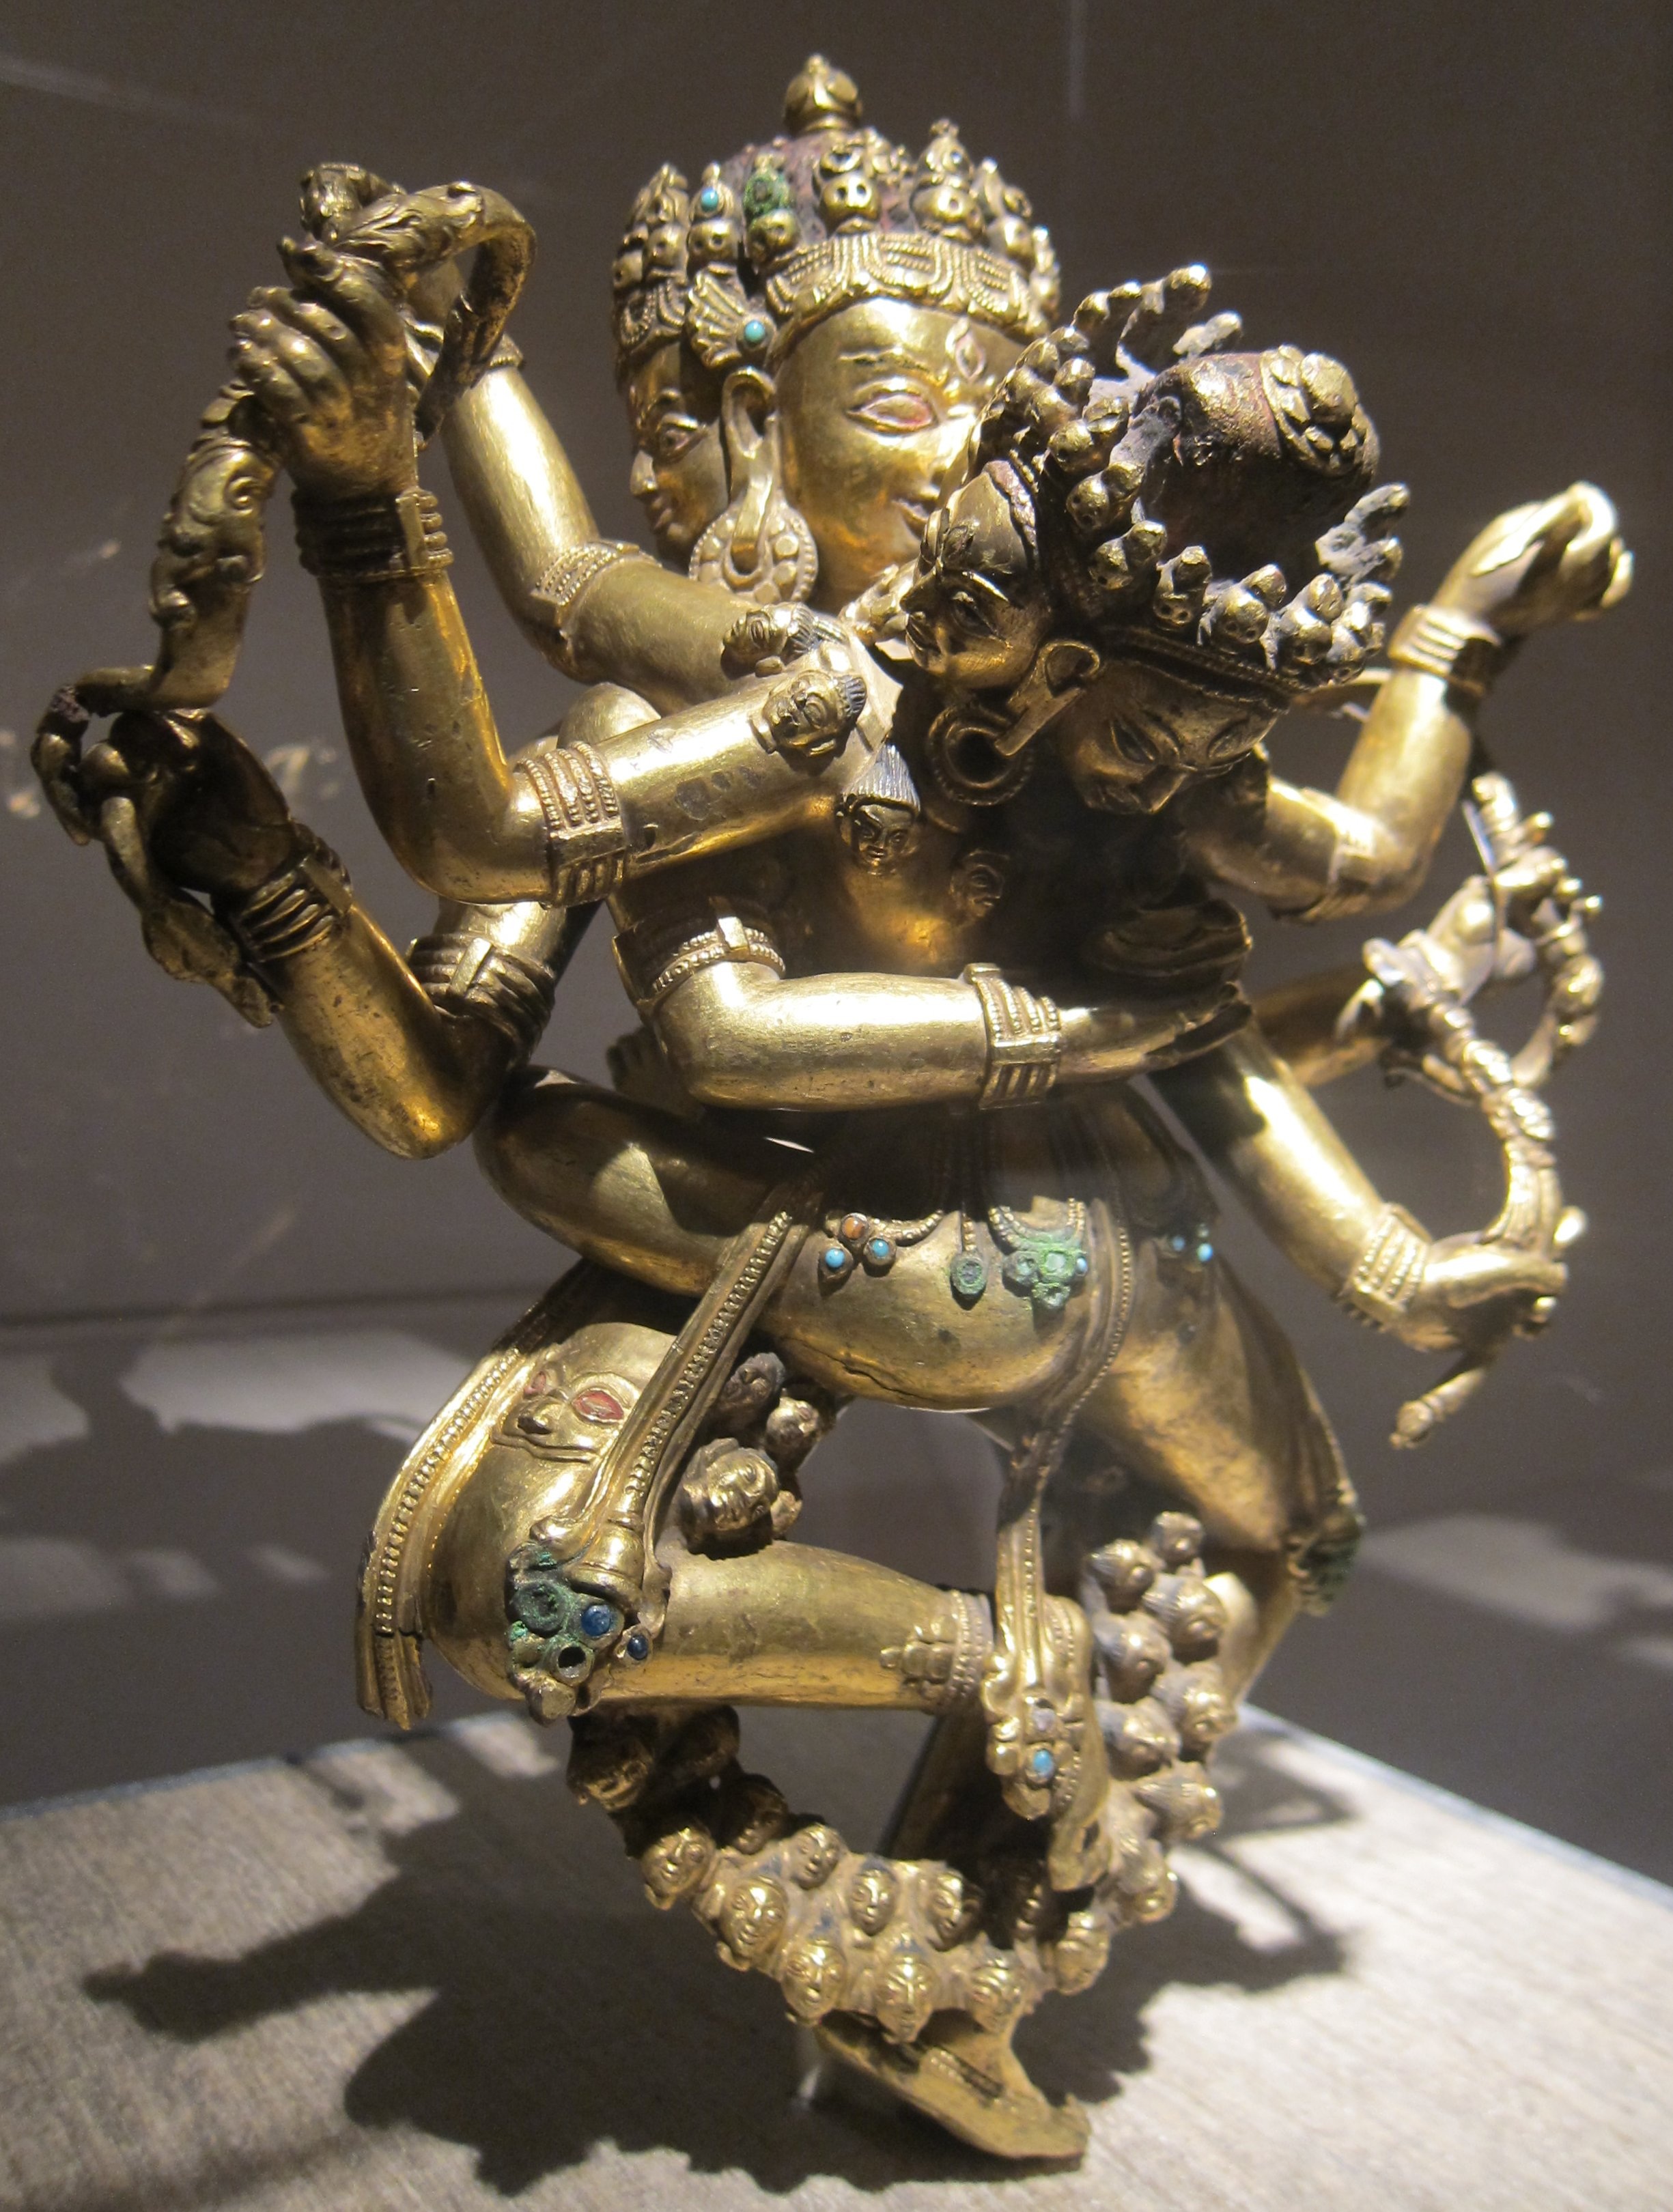
old, monument, asian, statue, chinese, symbol, metal, buddhism, ancient, material, sculpture, religious, art, sculptures, bronze, carving, institute, hindu, indian, mythology, dayton, ancient history, mahamaya, buddhadakini, tibeto